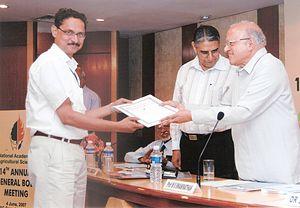
La révolution verte en Inde est une période de forte augmentation de la production agricole dans les années 1960 causée par l'amélioration des techniques et des technologies.